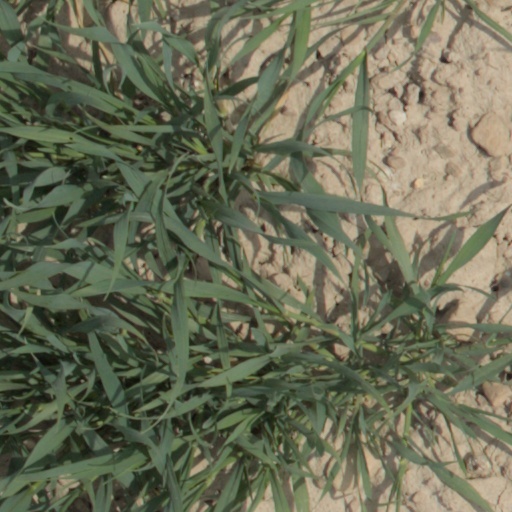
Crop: wheat